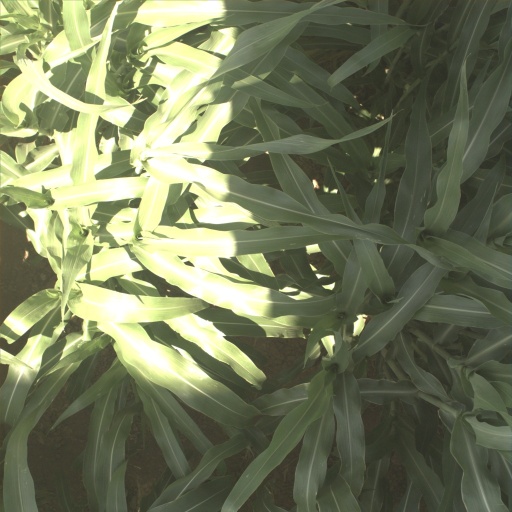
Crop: sorghum